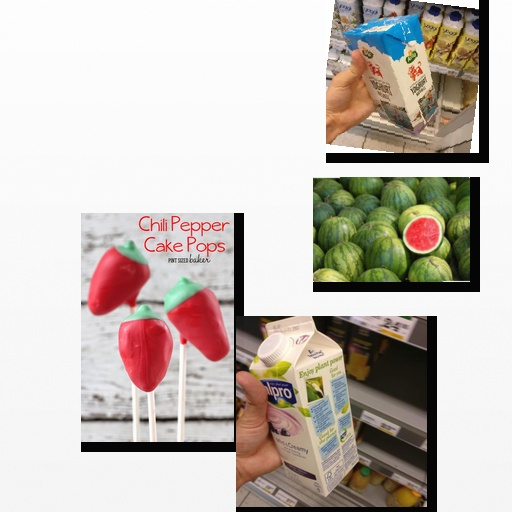
Food items: watermelon, yoghurt, chili_pepper, blueberry_soy_yogurt